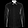
Label: Shirt